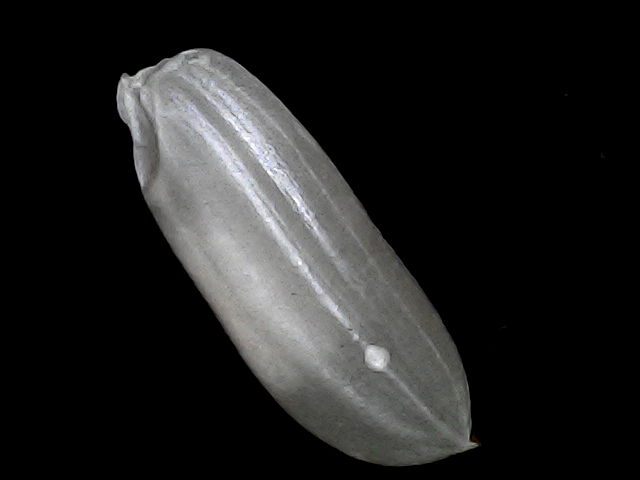
Rice variety: BRRI74